Metal-mesh optical filter

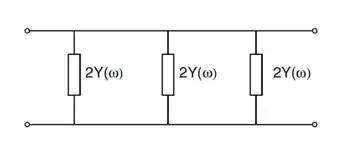
Three admittances of value formula_54 in parallel on a transmission line. This is the equivalent of 3 identical stacked metallic grids. A single grid would only have one element.

Under the conditions of normal incidence and formula_55 the electric field across a metallic grid is continuous, but the magnetic field is not, so a transmission line with an admittance formula_54 between the two lines can be used to model the transmission and reflection from a metallic filter. If, for example, three identical grids were stacked, then there would be three admittance shunts in parallel across the transmission line. Using simple transmission line theory, the reflection coefficient formula_3 and transmission coefficient formula_6 are calculated to be